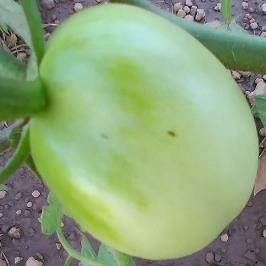
Crop: Tomato
Condition: healthy-fruit